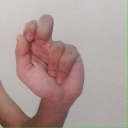
अक्षर: ढ